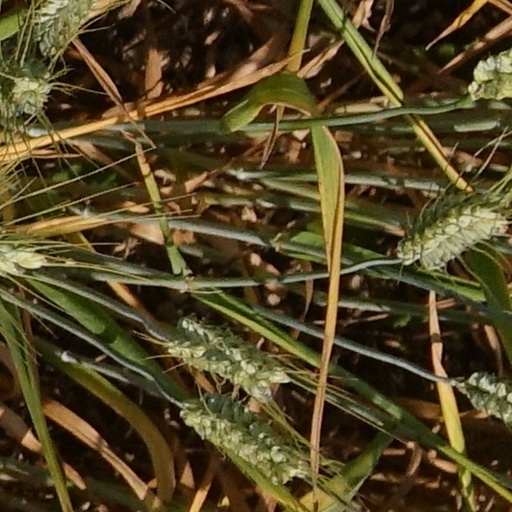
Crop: wheat